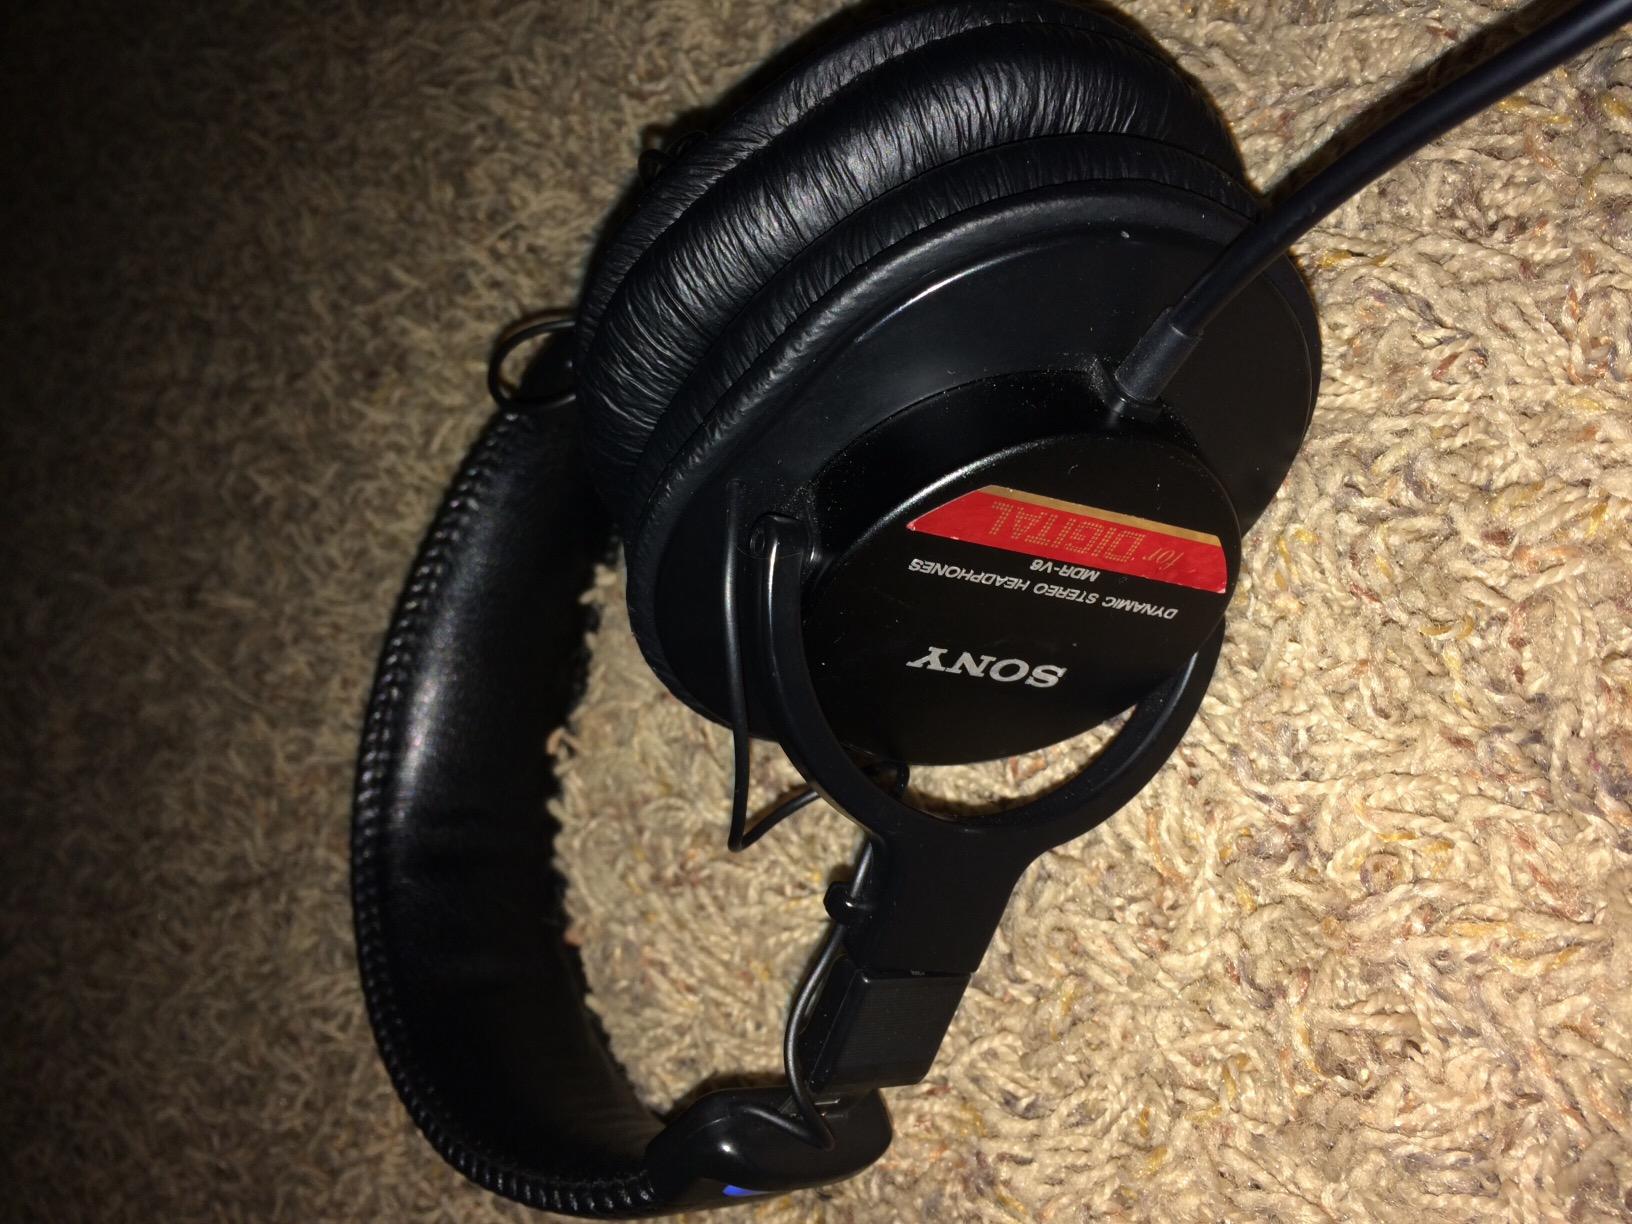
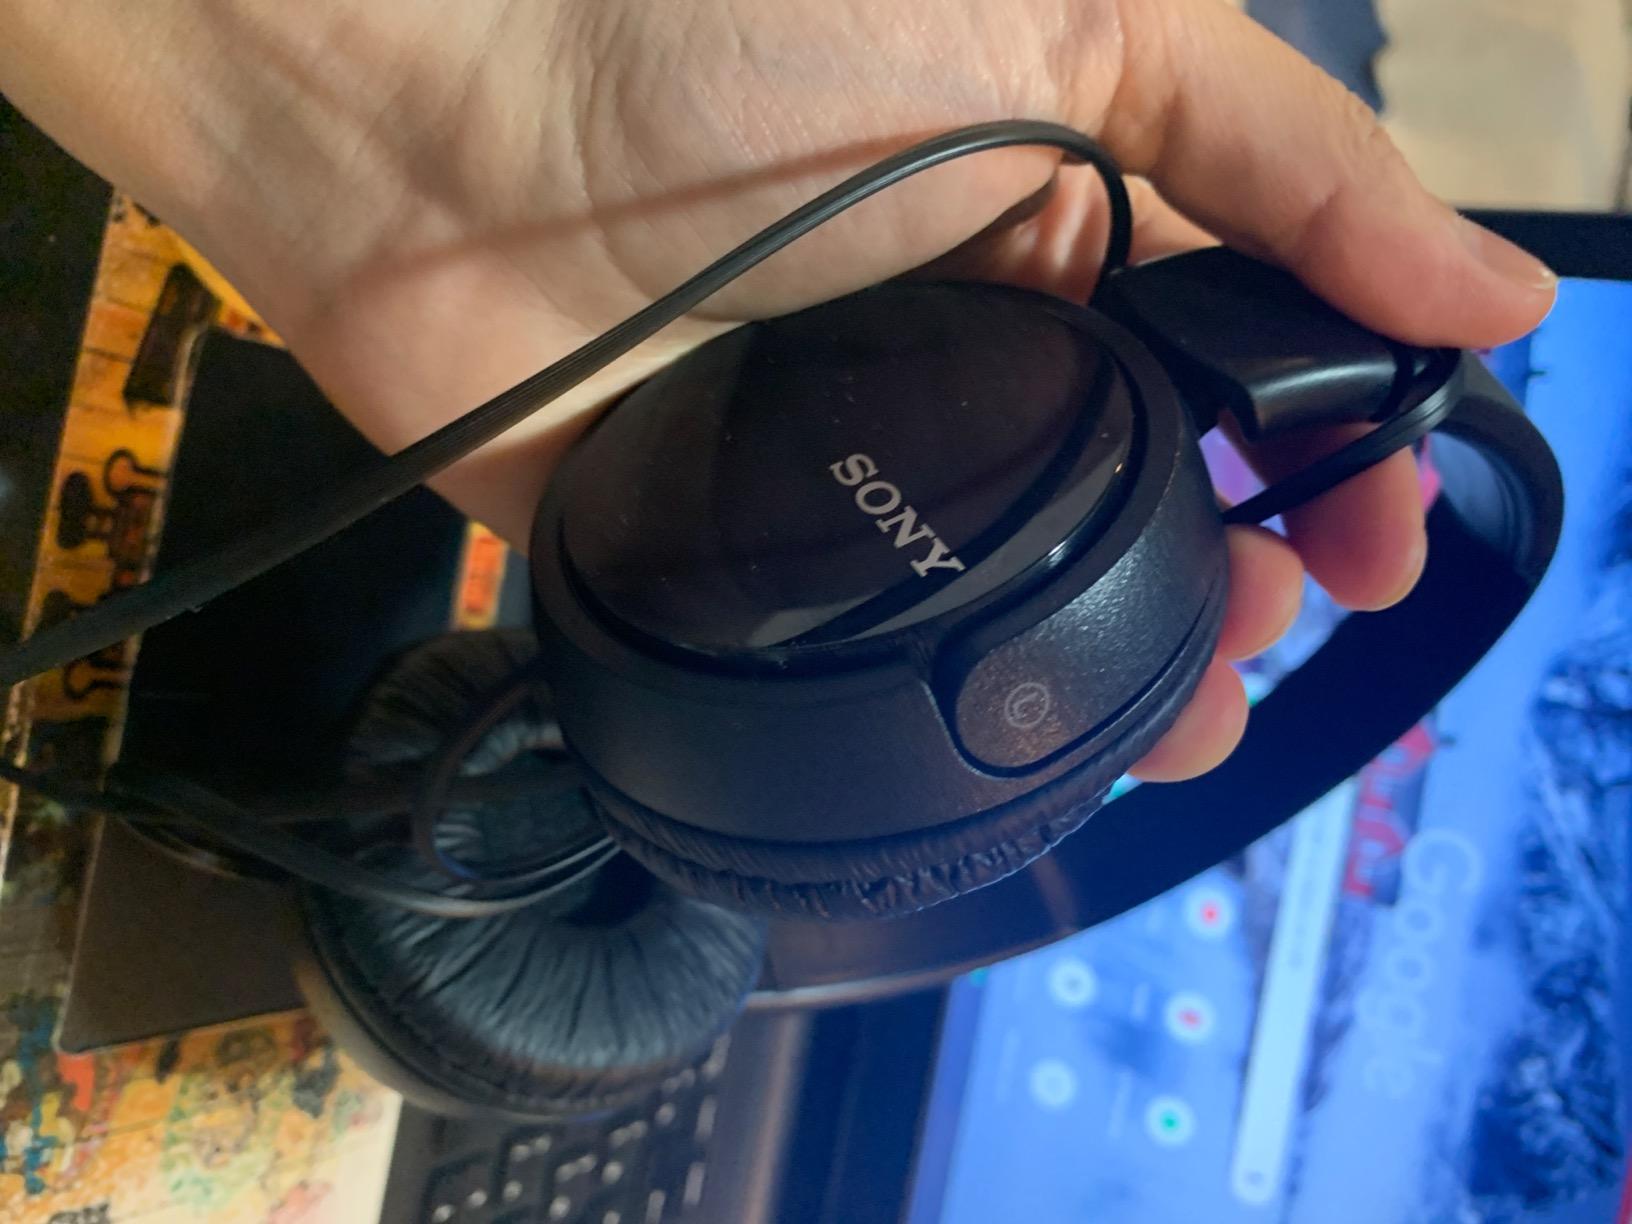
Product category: headphones
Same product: no